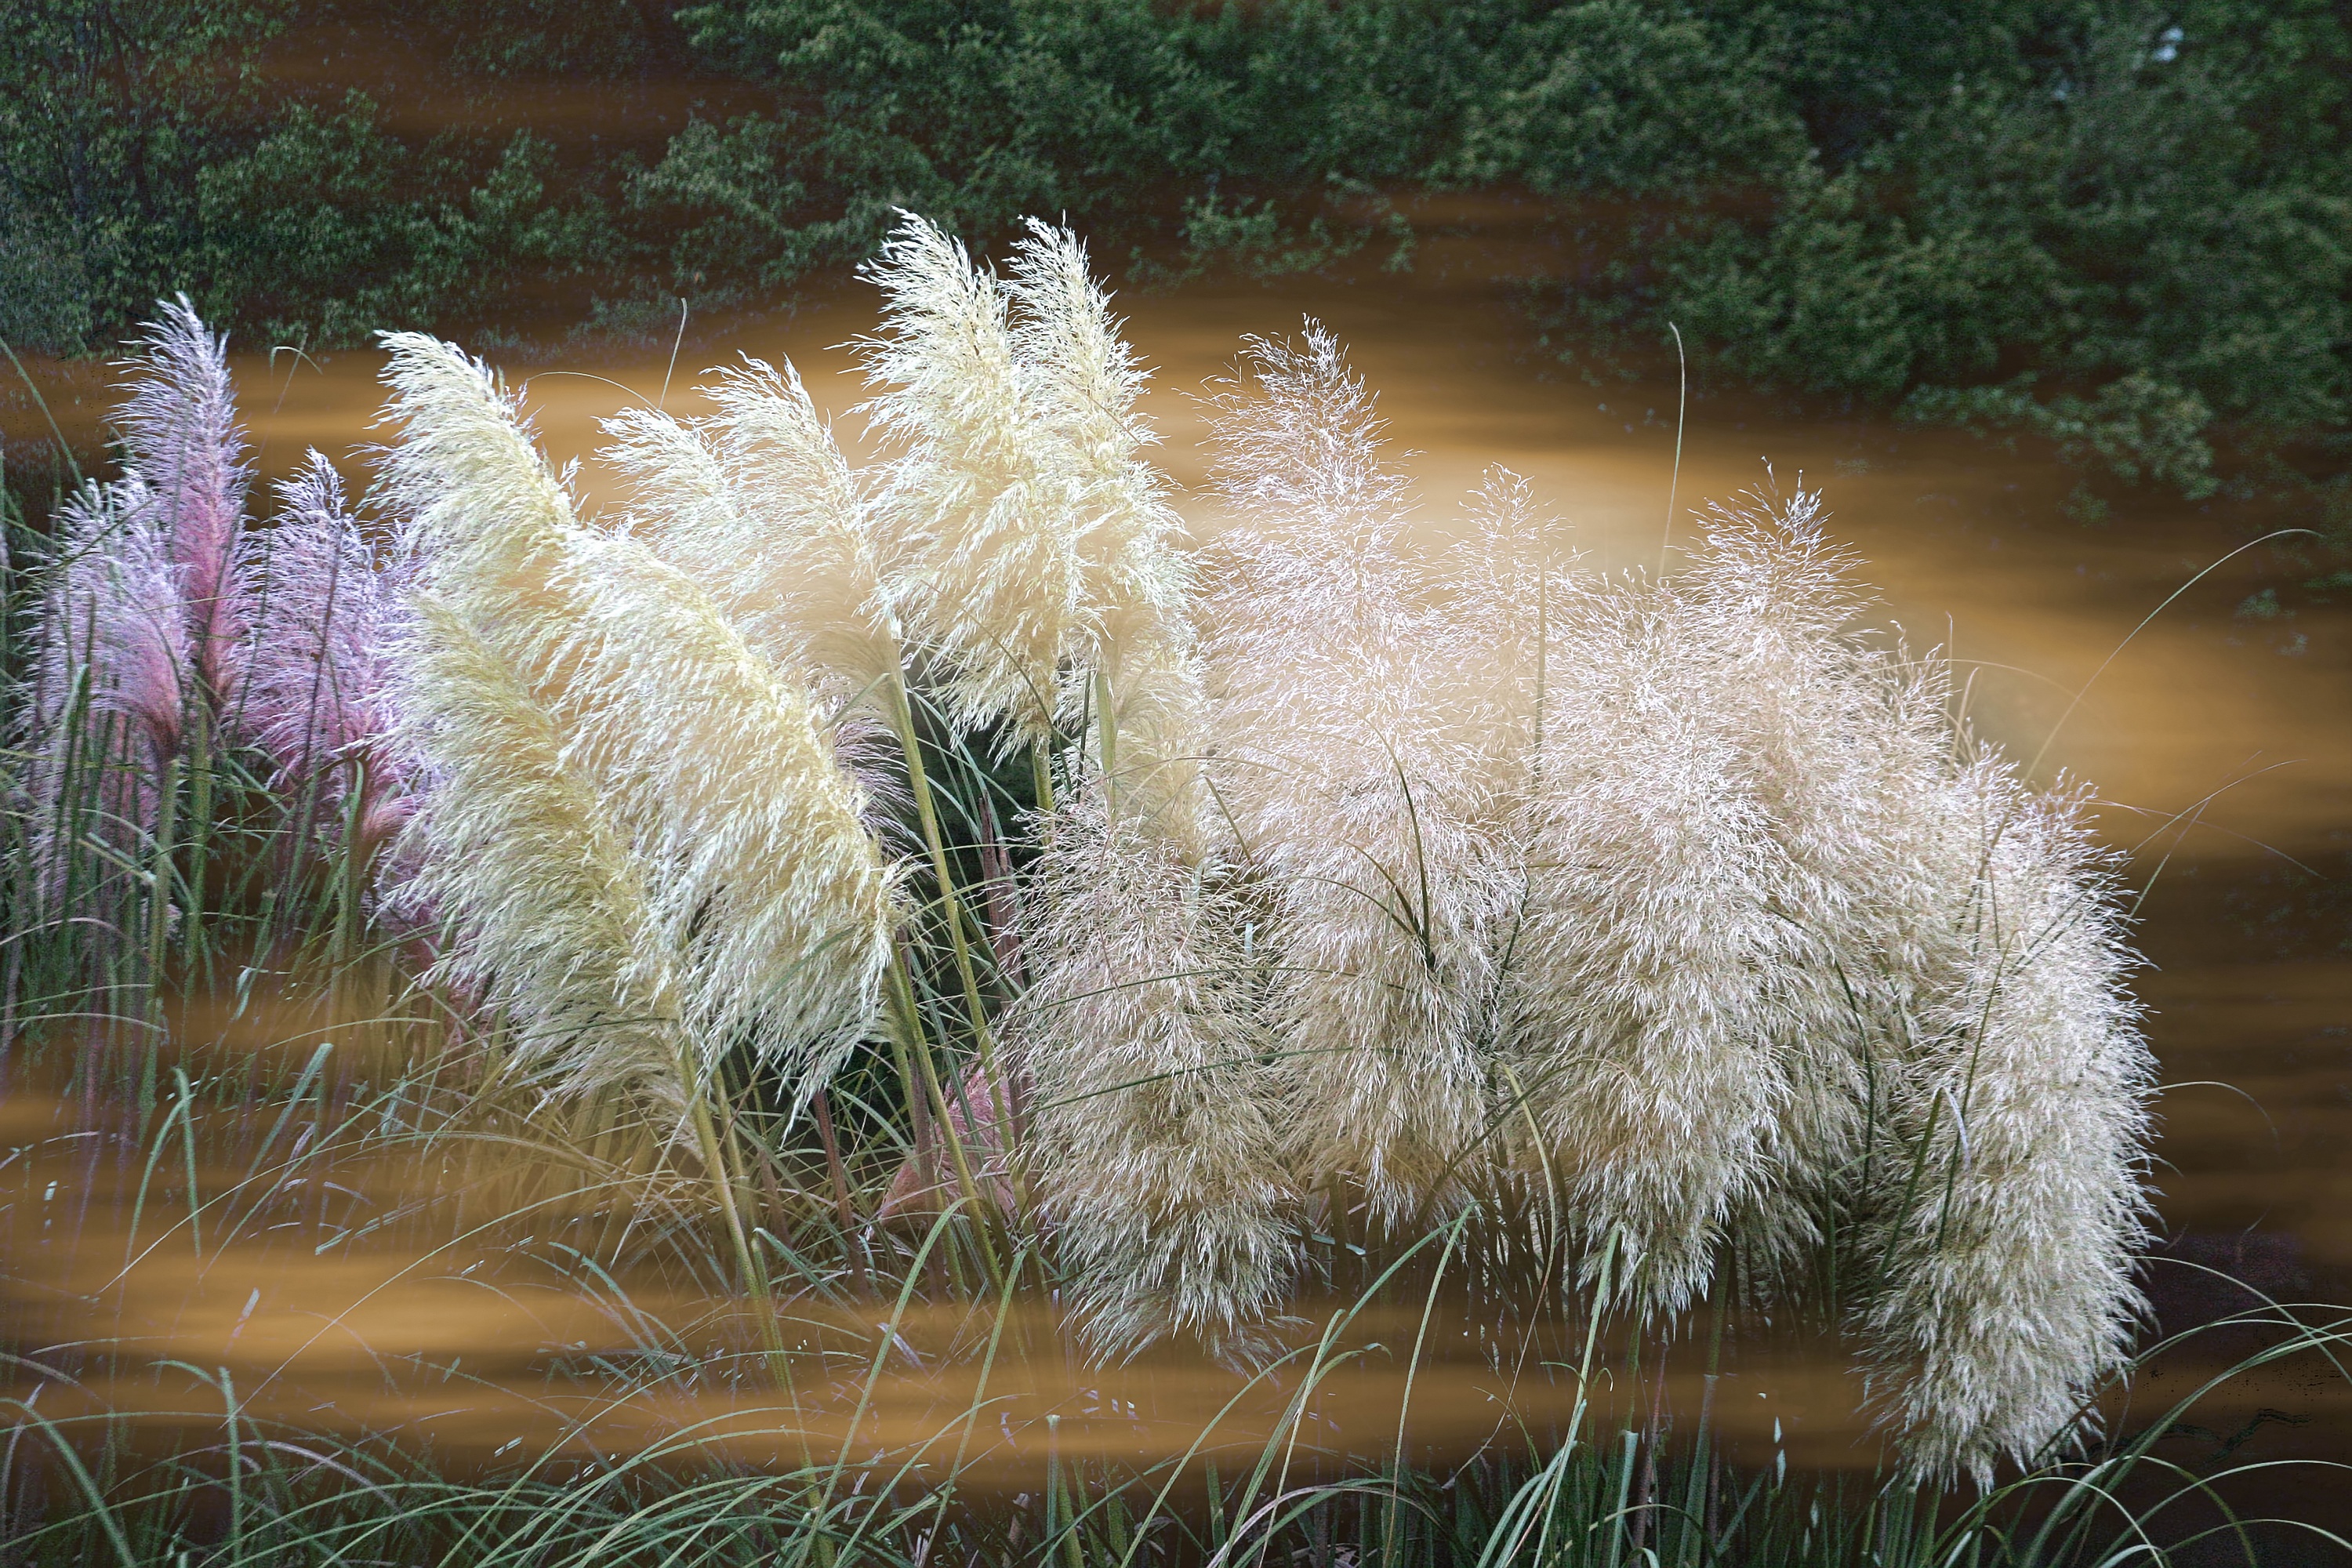
tree, nature, grass, branch, plant, lawn, sunlight, flower, frost, botany, flora, pampas, shrub, ornamental, blooms, heirloom, flowering plant, grass family, land plant, featherly